History of Vienna

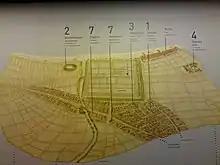
Overview of the Roman legion settlement Vindobona in the center of today's Vienna

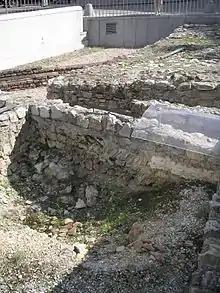
Roman ruins at Michaelerplatz

The name "Vindobona" derives from a Celtic language, suggesting that the region must have been inhabited before Roman times. The Romans created a military camp (occupied by Legio X "Gemina") during the 1st century on the site of the city centre of present-day Vienna. The settlement was raised to the status of a municipium in 212. Even today, the streets of the First District show where the encampment placed its walls and moats. The Romans stayed until the 5th century.